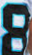
Number: 8